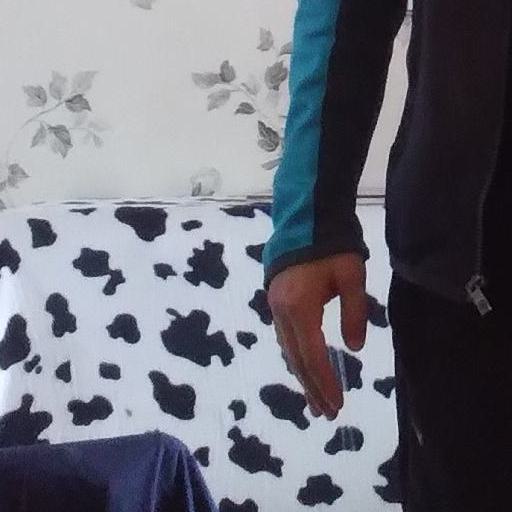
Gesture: no_gesture